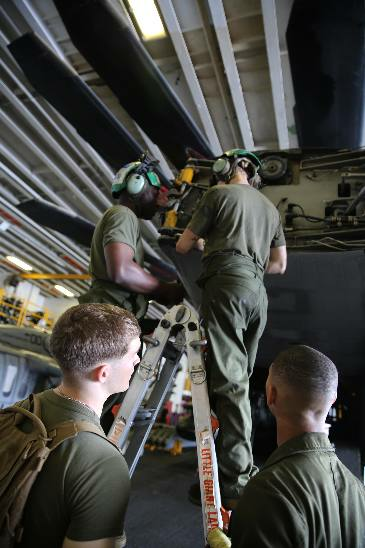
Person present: Yes